Syracuse University Alma Mater

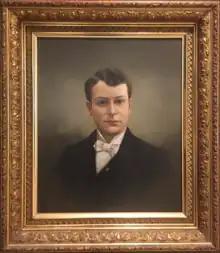
Portrait of Junius Stevens (1920).

In the early years of Syracuse University, many compositions were created to provide the university with an alma mater, with four songs in particular standing out prominently. The very first of these came in 1871; a poem by Reverend George Lansing Taylor simply titled "Syracuse University Hymn". It was first sung at the laying of cornerstone for the Hall of Languages on August 31, 1871, and for next two decades at formal university functions.